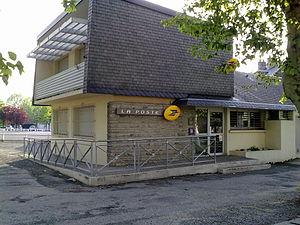
Laloubère, France
Laloubère est une commune française située dans le département des Hautes-Pyrénées, en région Occitanie.